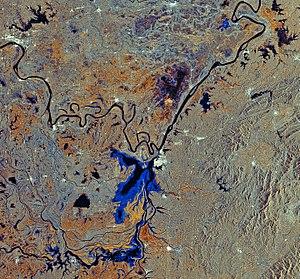
Le lac Dongting, lac Dongting-hu ou lac Dong est le premier grand lac de Chine, dans la province du Hunan.